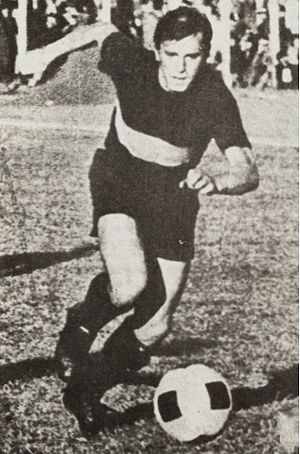
Omar Larrosa
Omar Ruben Larrosa er en tidligere argentinsk fodboldspiller, der som midtbanespiller på Argentinas landshold var med til at vinde guld ved VM i 1978 på hjemmebane. Han spillede i alt elleve landskampe.